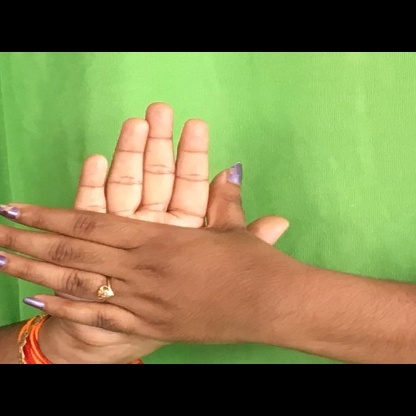
Mudra: Chakra